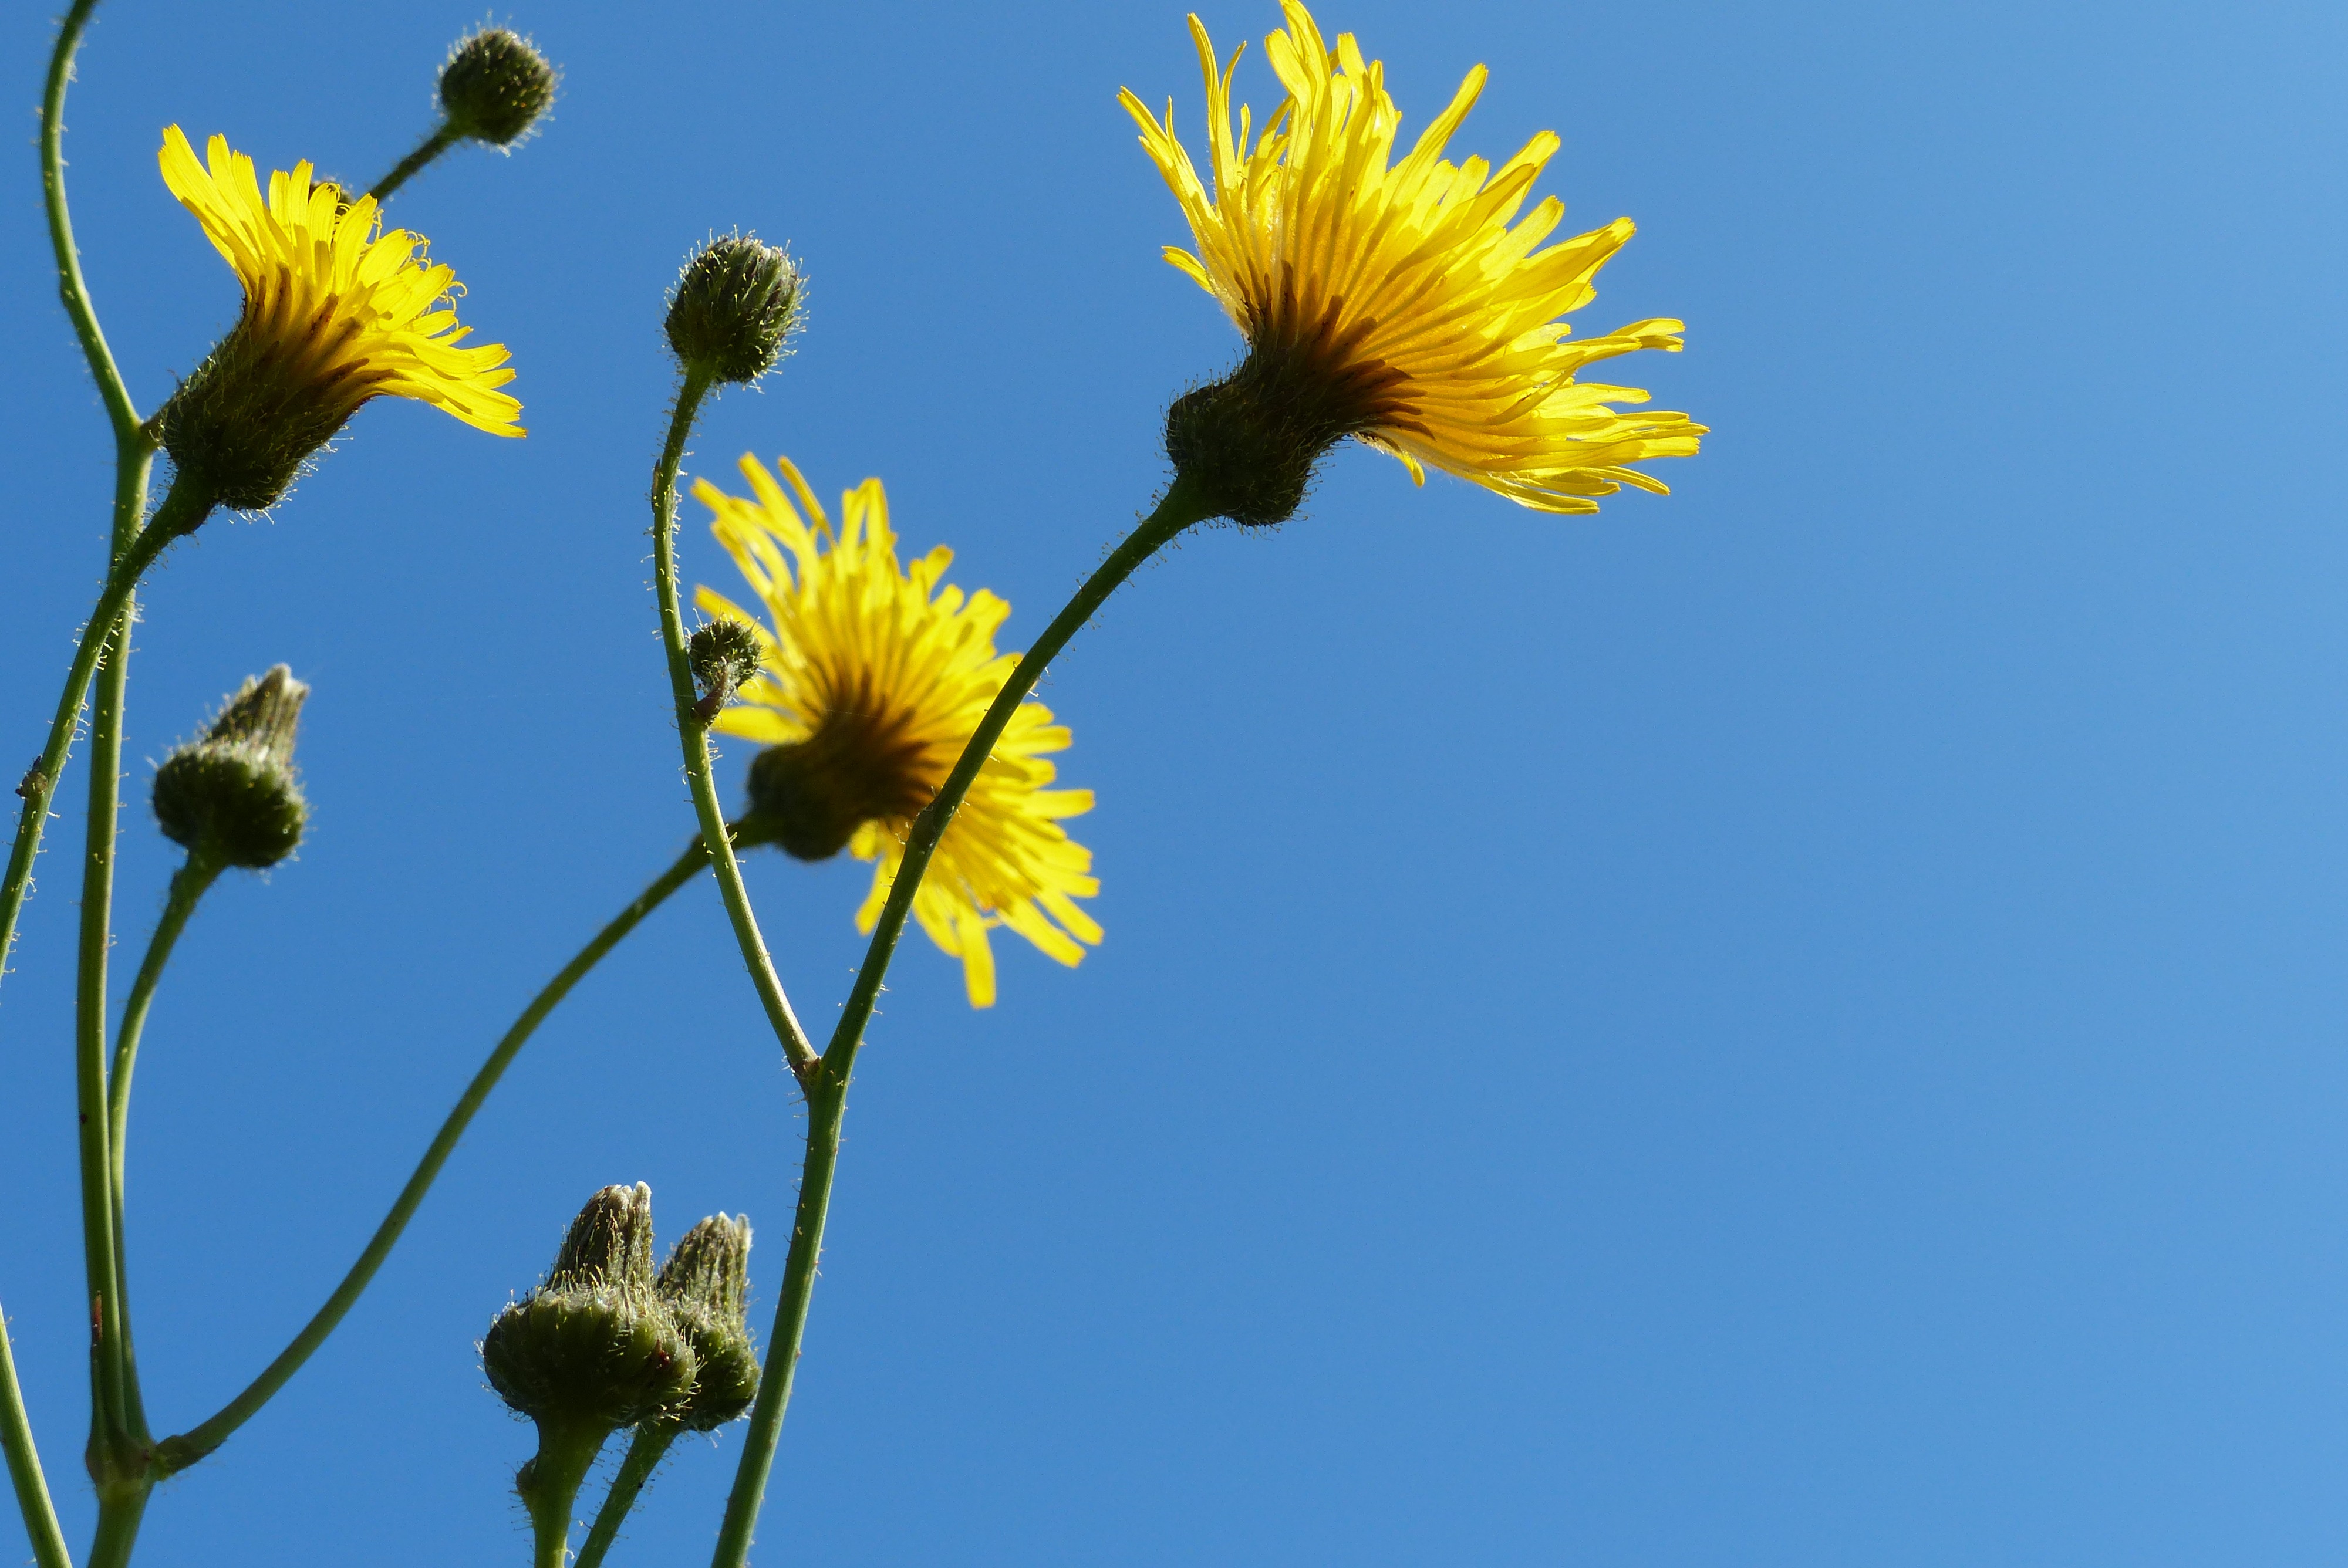
blossom, plant, sky, meadow, dandelion, flower, summer, yellow, flora, sunflower, blue sky, wildflower, flowers, yellow flowers, nectar, macro photography, flowering plant, daisy family, plant stem, land plant